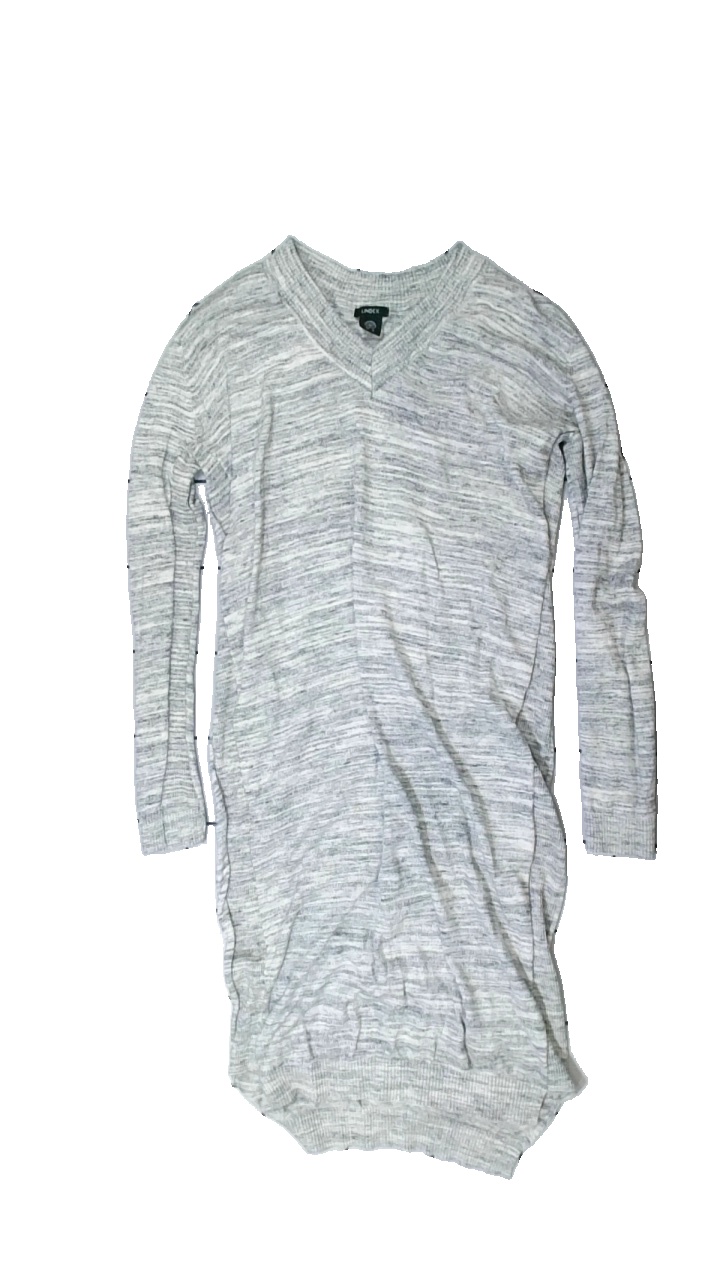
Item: Dress (Ladies)
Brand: Lindex
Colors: Grey
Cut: Regular, V-collar
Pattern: Other
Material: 100% cotton
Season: All
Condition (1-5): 4
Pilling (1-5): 5
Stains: Minor
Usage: Recycle
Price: <50